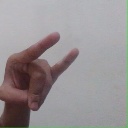
अक्षर: च